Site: brandenburg
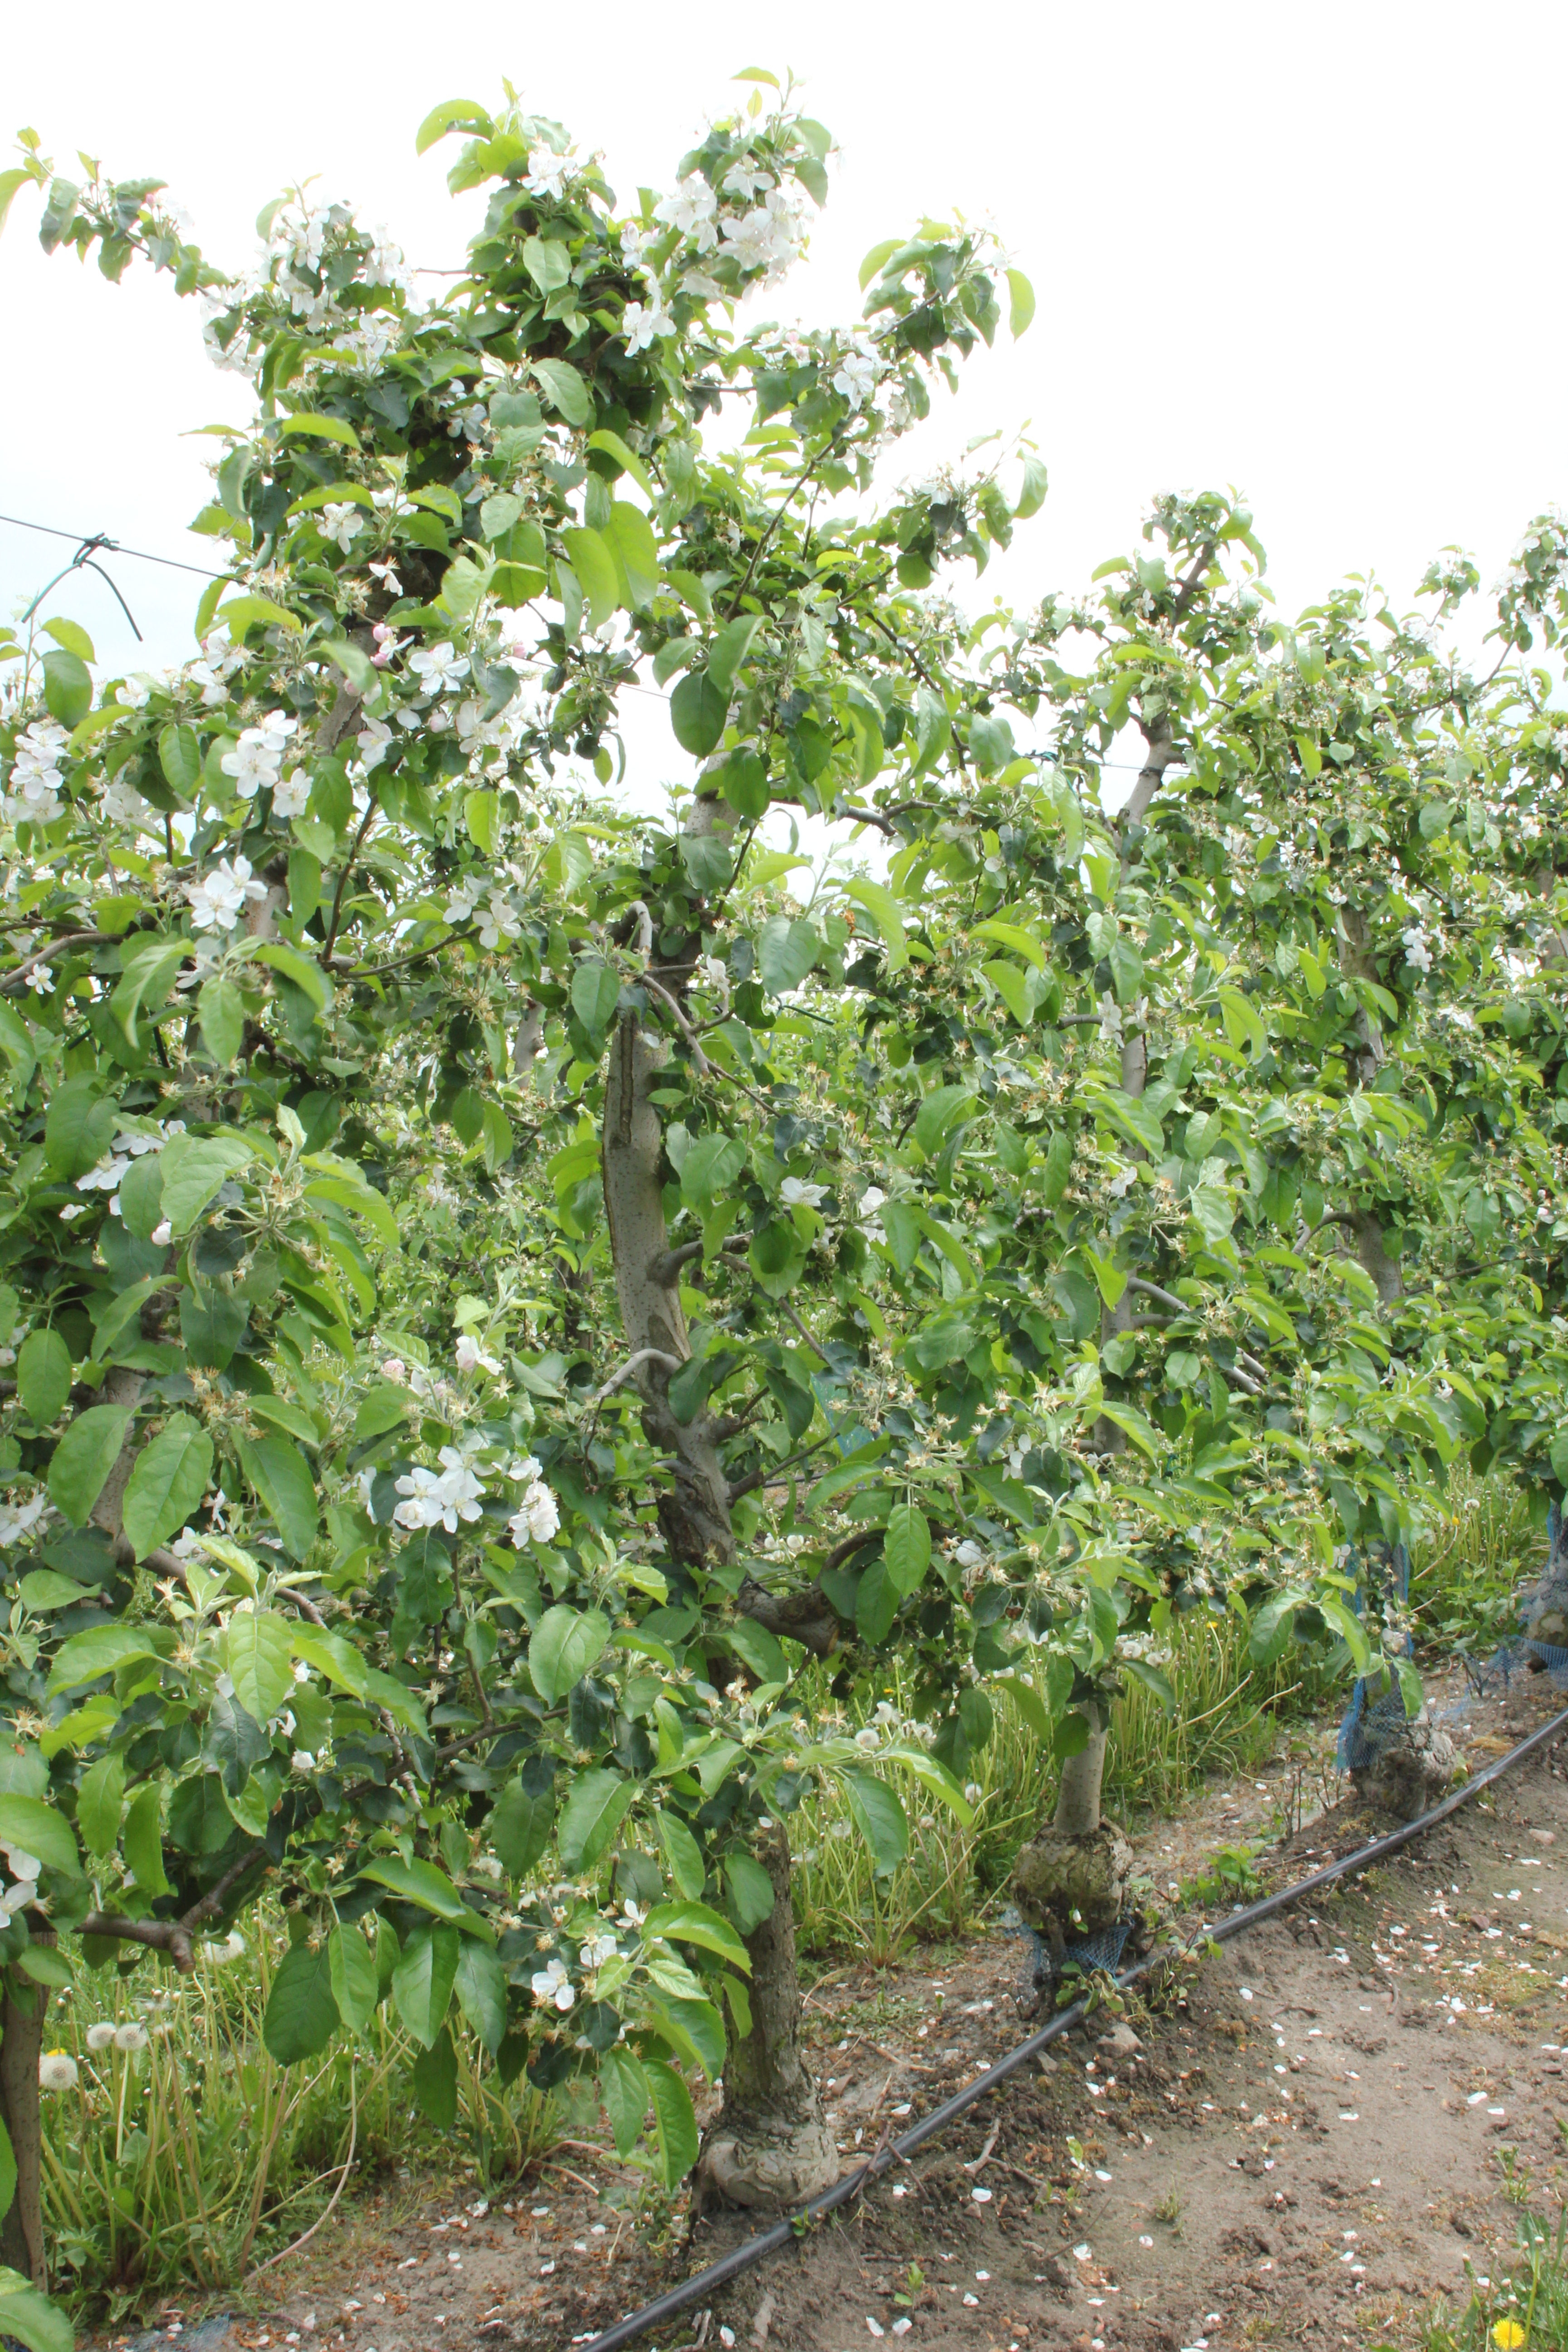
Growth stage (BBCH 67): Flowering